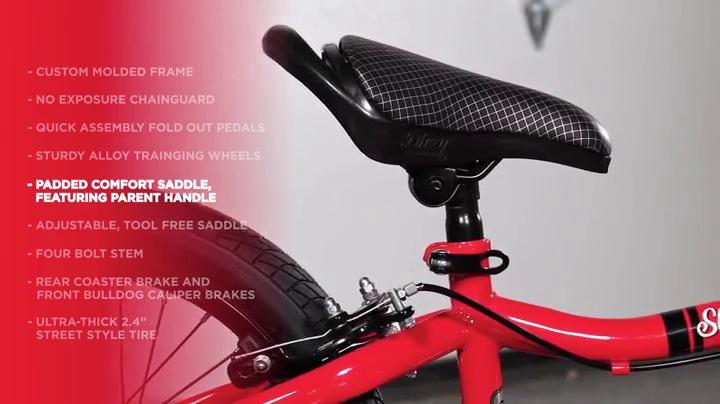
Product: Dynacraft Duzy Customs Kids Bike, 12-14-16-18 inch Wheels, Gift for Boys and Girls
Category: Sports & Outdoors | Outdoor Recreation | Cycling | Kids' Bikes & Accessories | Kids' Bikes
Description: Quick assembly, sturdy alloy training wheels.
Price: $149.99
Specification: Shipping Weight: 36.7 pounds (View shipping rates and policies)|ASIN: B07P76C67X|Item model number: 8095-79TJ|    #98    in Kids' Bicycles